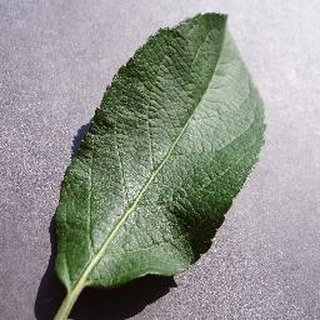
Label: healthy_apple